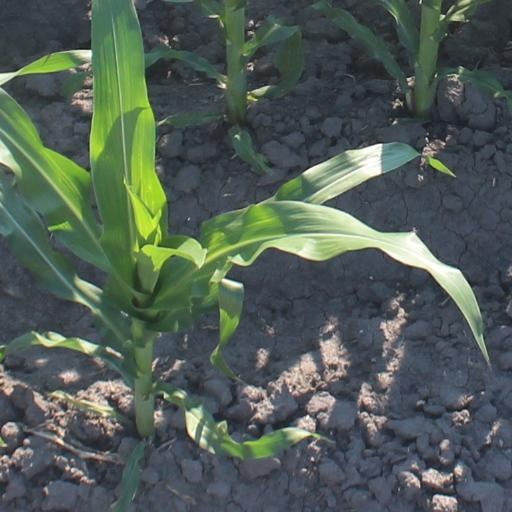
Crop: maize; corn